History of rail transport in Estonia

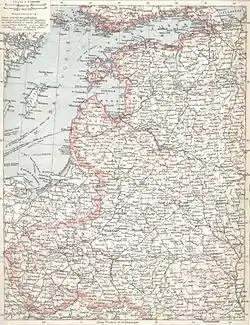
Railway lines in the Baltic governorates of the Russian Empire and Polish Kingdom in 1902.

The first railway line to be built in Estonia was the Paldiski – Tallinn – Narva – Gatchina line constructed in 1870; Baltic German nobility provided the impetus for the construction of the line, though because of the Russian influence the line was built to 1524mm (5 ft) gauge to connect with the line from Saint Petersburg to Warsaw